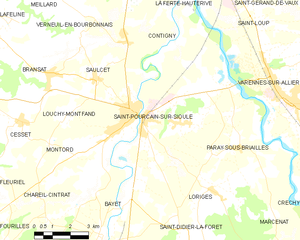
Saint-Pourçain-sur-Sioule
Kort over kommunen
Kort over kommunen
Saint-Pourçain-sur-Sioule er en fransk by og kommune beliggende i departementet Allier i Auvergne-Rhône-Alpes-regionen. I januar 2010 var der 4.987 indbyggere.